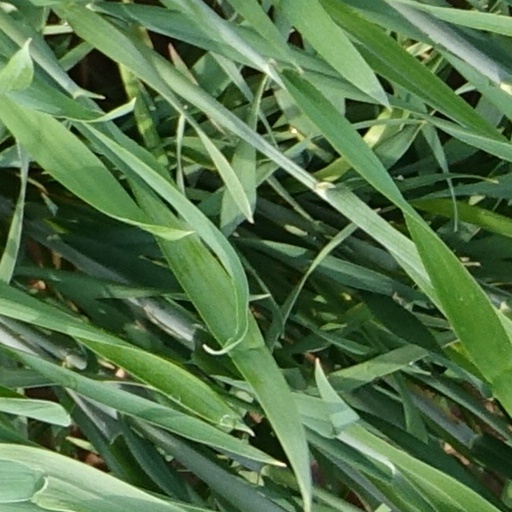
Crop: wheat